Cap snatching

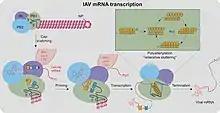
Transcription of mRNAs initiated by viral polymerase using cap snatching

The first step of transcription for some negative, single-stranded RNA viruses is cap snatching, in which the first 10 to 20 residues of a host cell RNA are removed (snatched) and used as the 5′ cap and primer to initiate the synthesis of the nascent viral mRNA. The viral RNA-dependent RNA polymerase (RdRp) can then proceed to transcribe positive-sense viral mRNA using the negative-sense viral RNA as a template. Cap-snatching also explains why some viral mRNA have 5’ terminal extensions of 10-20 nucleotides that are not encoded for in the genome. Examples of viruses that engage in cap-snatching include influenza viruses ("Orthomyxoviridae"), Lassa virus ("Arenaviridae"), hantaan virus ("Hantaviridae") and rift valley fever virus ("Phenuiviridae"). Most viruses snatch 15-20 nucleotides except for the families "Arenaviridae" and "Nairoviridae" and the genus Thogotovirus ("Orthomyxoviridae") which use a shorter strand.